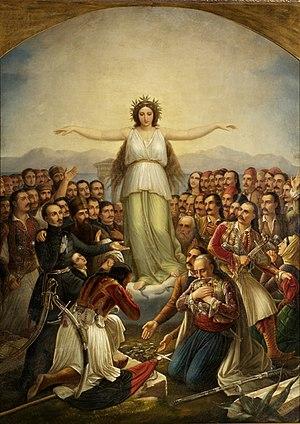
La fête nationale de la Grèce est la fête nationale de la République hellénique. Les célébrations ont lieu le 25 mars, commémorant la déclaration d'indépendance du pays. Celle-ci fut proclamée le 25 mars 1821 par les indépendantistes hellènes, réunis en Sénat à Kalamata. Ce jour est hautement symbolique puisqu'il s'agit du jour de l'Annonciation, ô combien important pour la société grecque où l'orthodoxie joue un rôle prééminent. Le 25 mars est un jour férié. Ces célébrations donnent lieu à d'importantes manifestations populaires, notamment à Athènes et à Thessalonique où des parades militaires sont organisées. Des évènements similaires ont lieu dans les pays où la diaspora hellène est très nombreuse, comme aux États-Unis. Le 25 mars est également férié à Chypre, pays hellénophone historiquement liée à la République hellénique.
Laskarina Bouboulina est une héroïne grecque de la guerre d'indépendance de 1821.